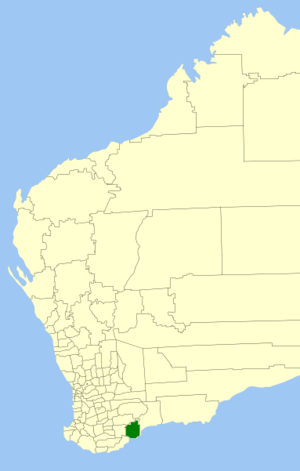
Le Comté de Jerramungup est une zone d'administration locale sur la côte sud de l'Australie-Occidentale en Australie. Le comté est situé à 180 km à l'est d'Albany et à 440 kilomètres au sud-est de Perth, la capitale de l'État.